Question: Please indicate a possible affordance area of the cup that can be used for drinking from
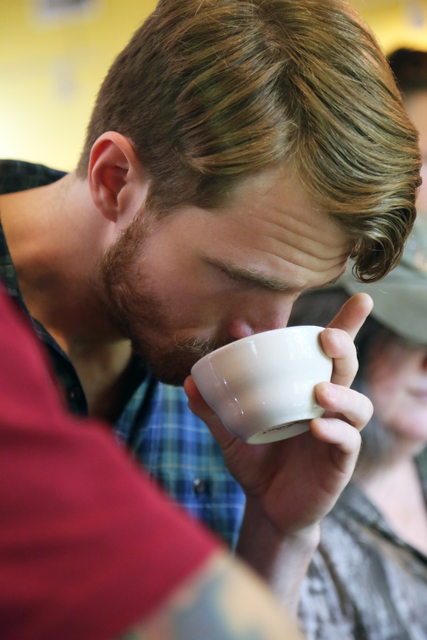
Answer: [184.026, 328.421, 342.823, 434.286]